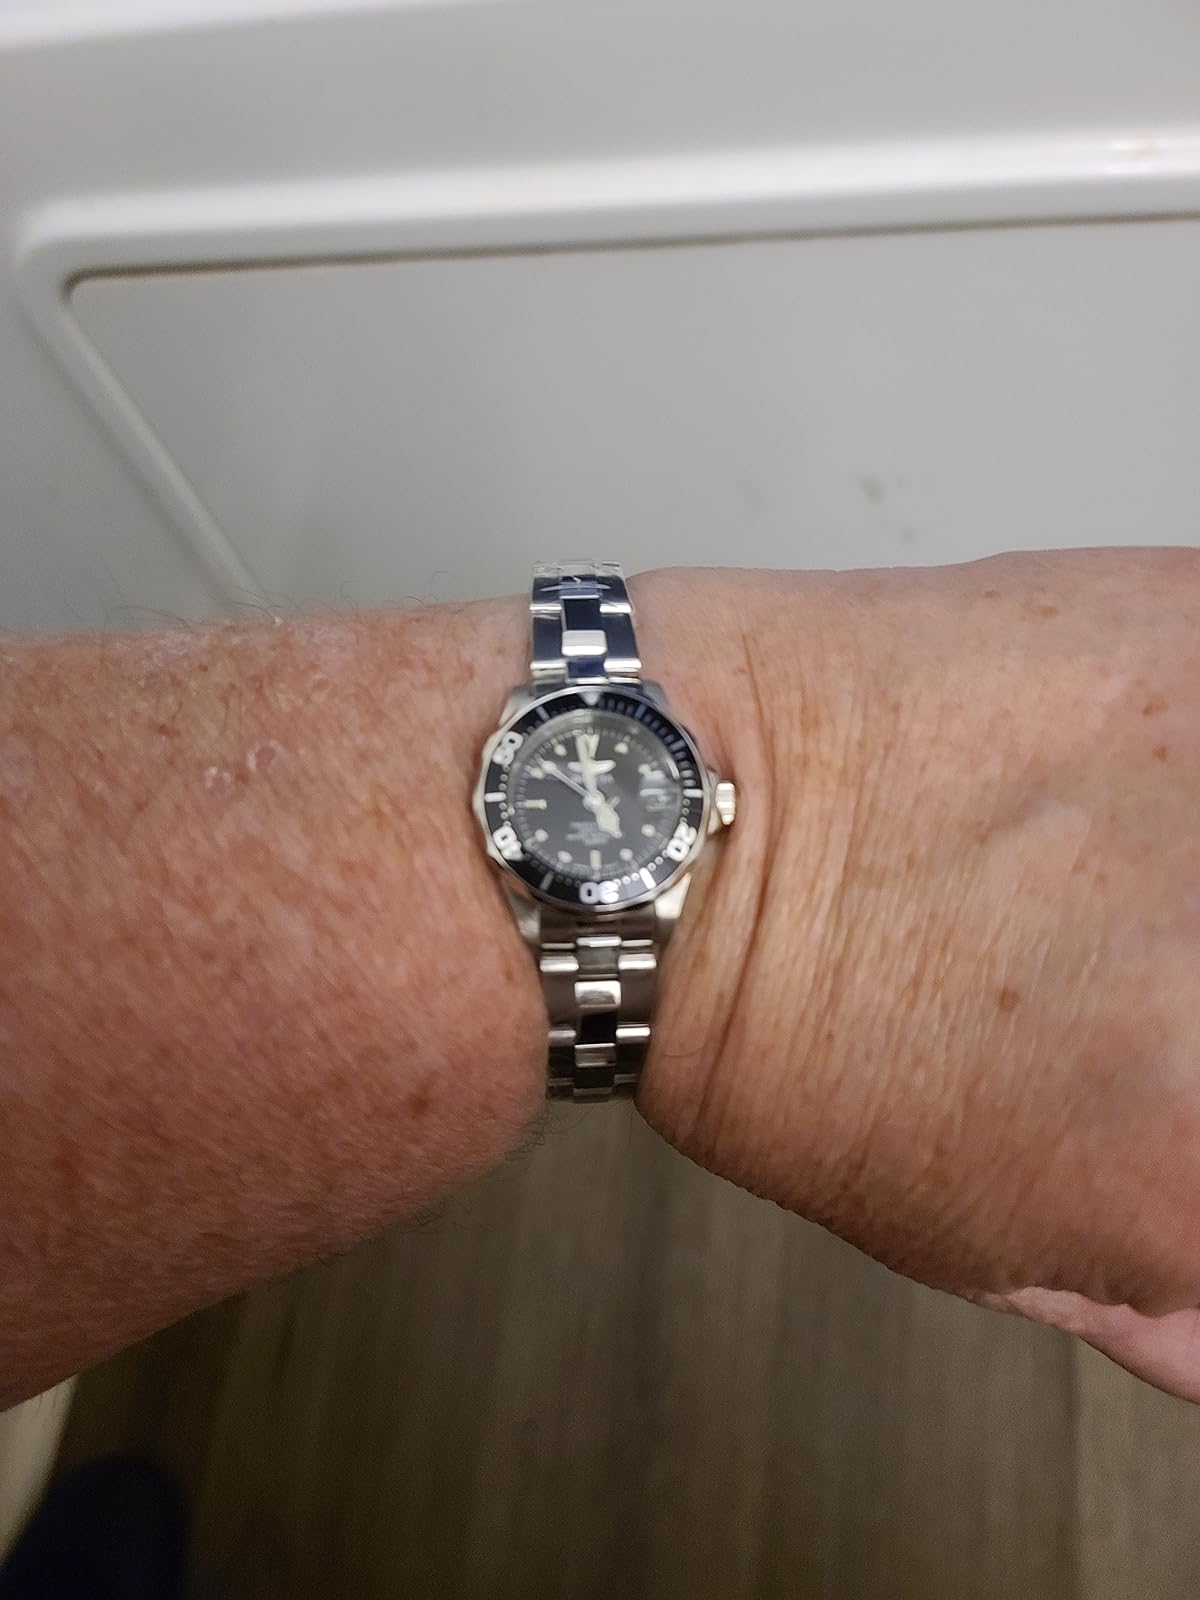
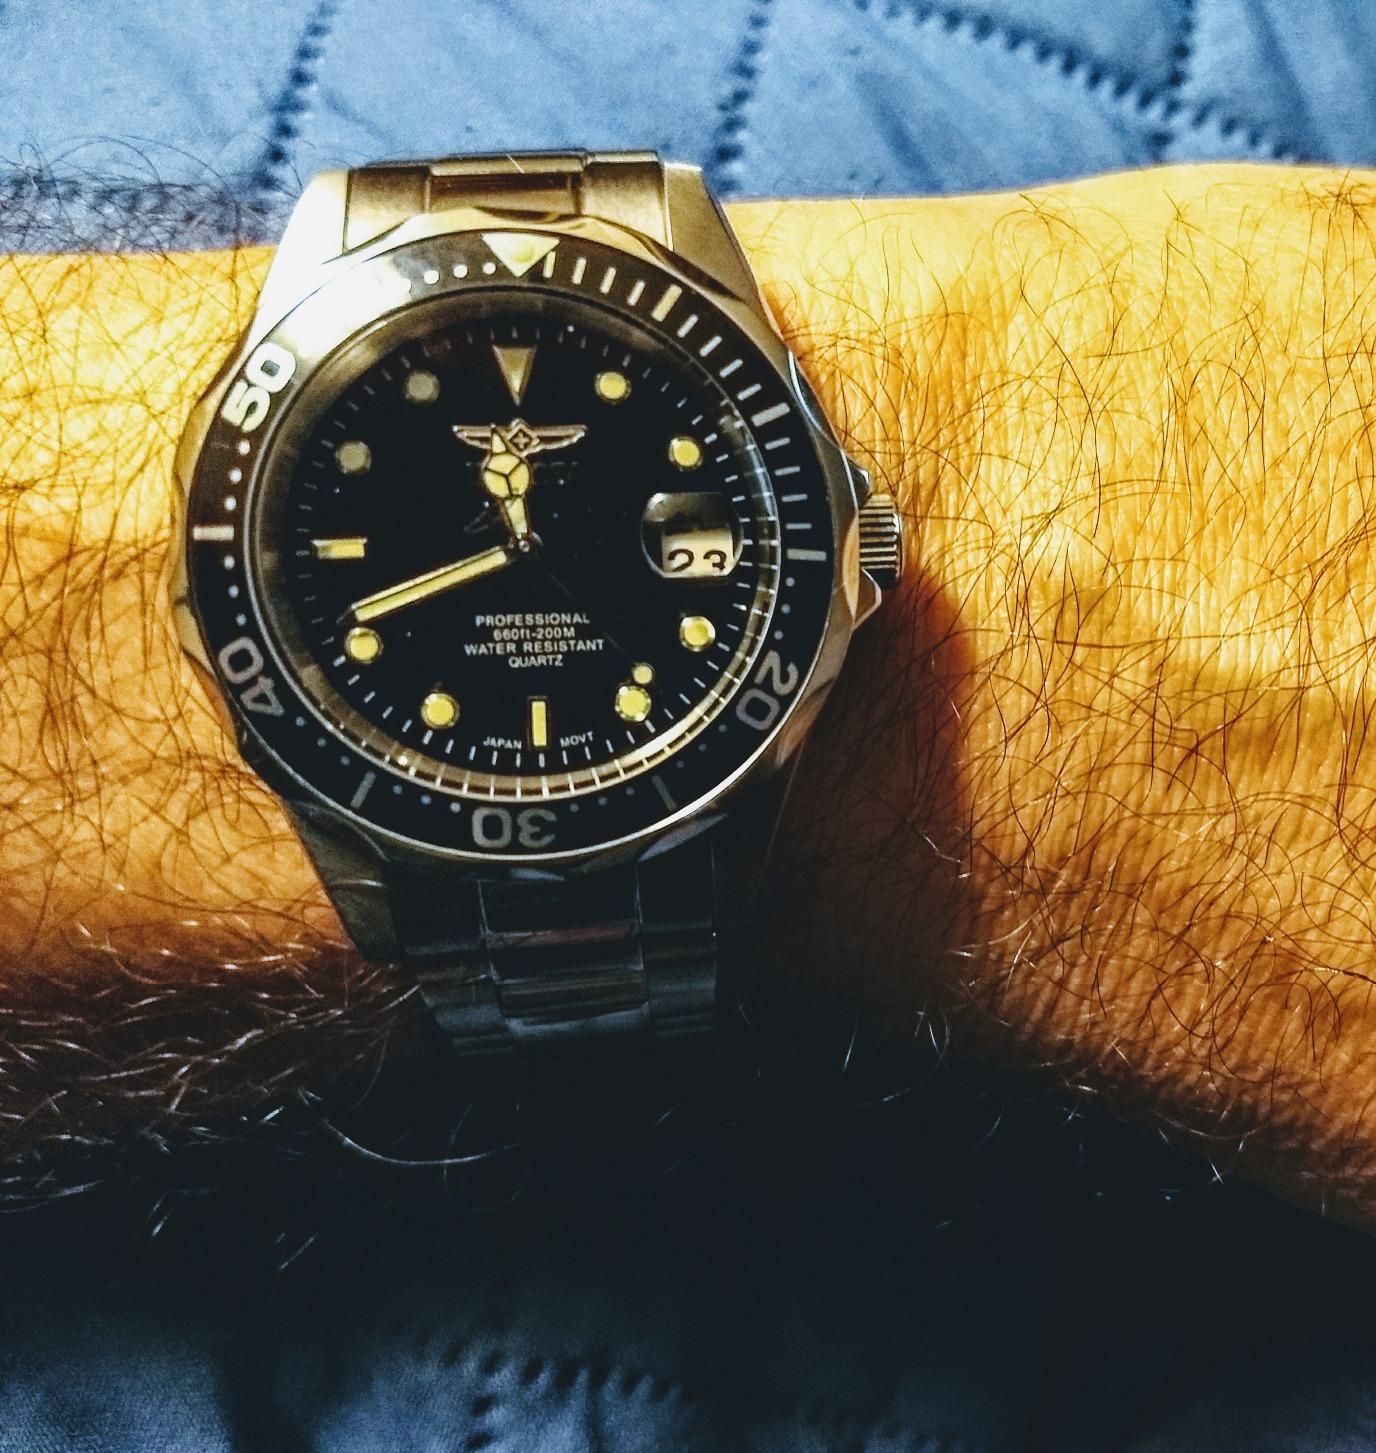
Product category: accessories_watch
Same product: yes